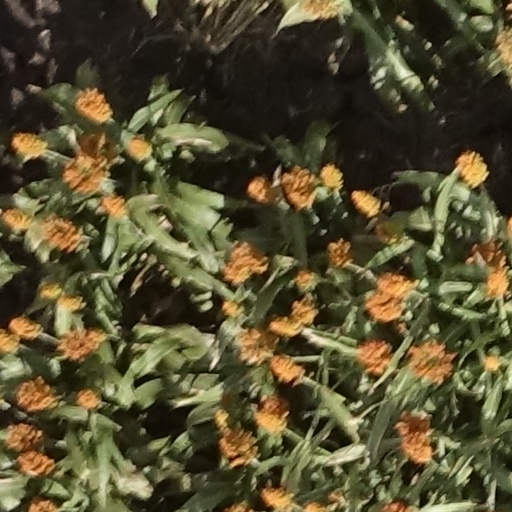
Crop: sorghum